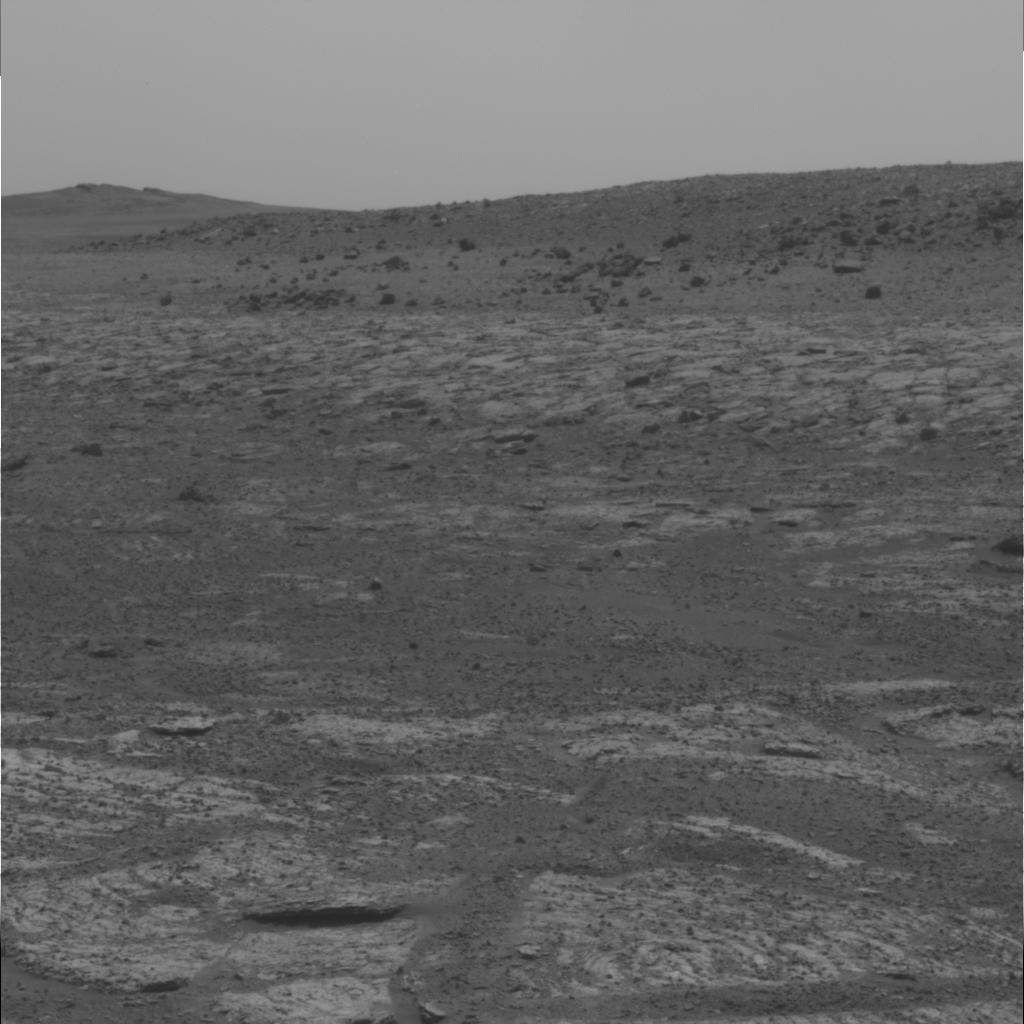
Surface features visible: Rock Outcrops, Float Rocks, Soil, Spherules, Distant Vista, Sky